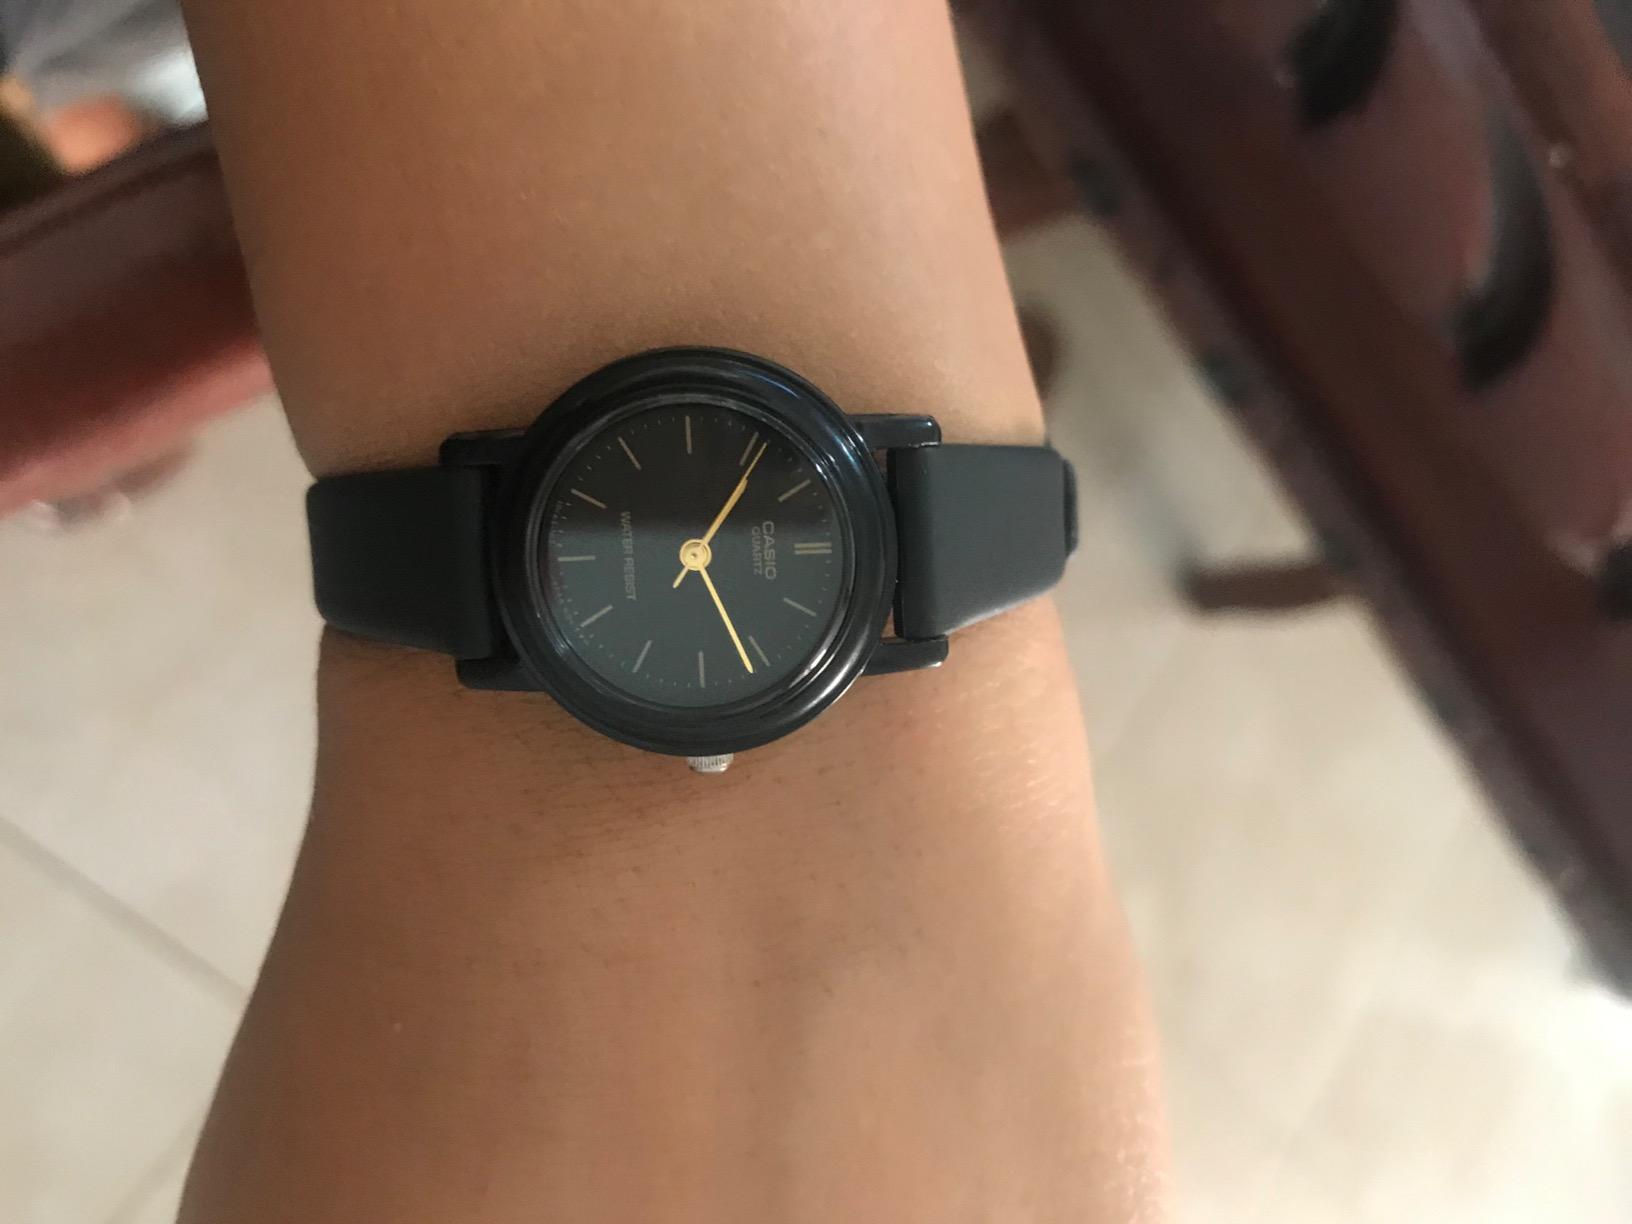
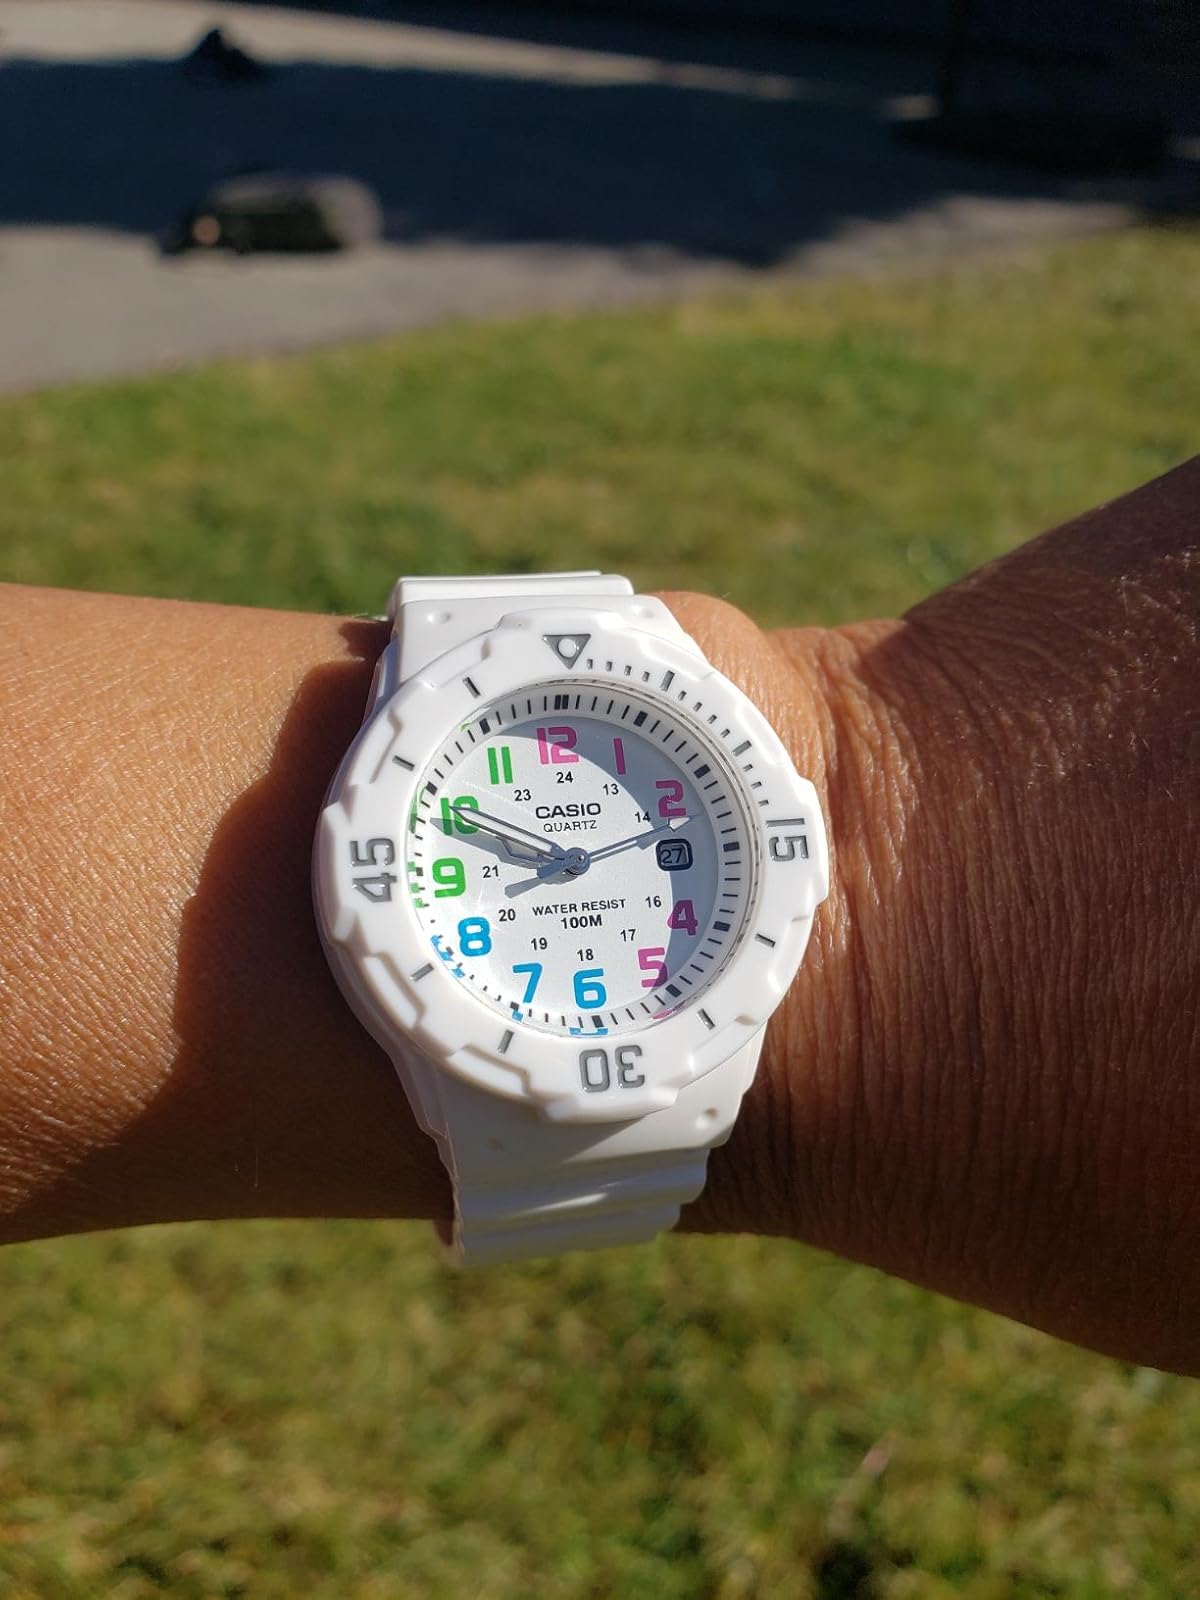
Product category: accessories_watch
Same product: no